Kurt Hummel

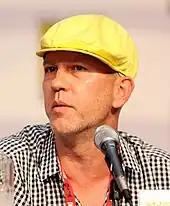
The scene where Kurt comes out is taken verbatim from the life of "Glee" creator Ryan Murphy ("pictured").

According to Colfer, "Glee"s creators initially "were leaning on [Kurt] being overly flamboyant". However, the actor stated that he did not want to take that approach "because it's so overdone". Instead, he decided to portray the character as "more internal and superior." Colfer has explained that Kurt "puts on a very confident, 'I'm better than you' persona," but that "underneath it all he's the same anxious and scared teen everyone is/was at some point." Colfer also commented, "In later episodes, [Kurt] goes through an identity crisis, accepting and finding acceptance for who he is. He's a tough guy in designer clothes." In contrasting Kurt to his own personality, Colfer stated that Kurt is "very flamboyant and superior and uppity and into fashion", while Colfer had never heard of fashion designer Marc Jacobs before Kurt referenced him in the pilot episode. The second-season episode "Grilled Cheesus" addressed Kurt's atheism, with Murphy explaining that Kurt is "saying to the world, 'Prove [me] wrong: If God is kindness and love, make me believe in God.